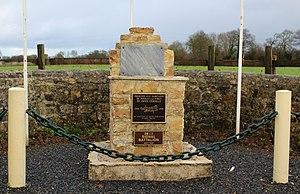
Neuilly-la-Forêt, Calvados
Neuilly-la-Forêt est une ancienne commune française, située dans le département du Calvados en région Normandie, peuplée de 444 habitants, devenue le 1ᵉʳ janvier 2017 une commune déléguée au sein de la commune nouvelle d'Isigny-sur-Mer.